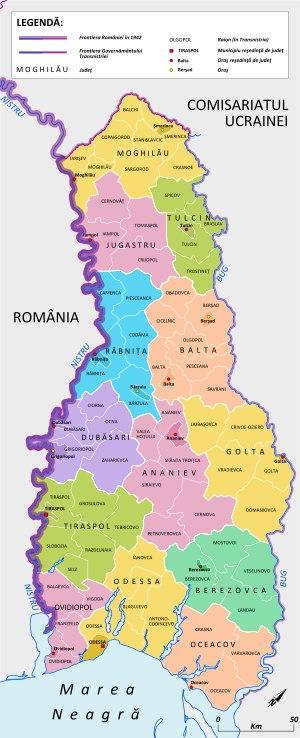
Transnistrie est le nom roumain de la région à cheval sur la Moldavie et l'Ukraine située entre les fleuves Dniestr et Boug méridional, habitée par des populations roumanophones, ukrainiennes et russes. Elle est appelée ainsi par les Roumains depuis le milieu du XXᵉ siècle, bien que les historiens roumains aient employé ce nom dès la fin du XIXᵉ siècle.